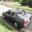
Label: automobile